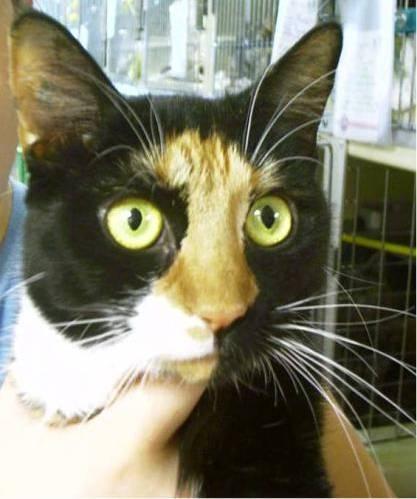
cat